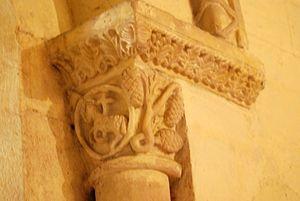
Targon église St Romain
L'église Saint-Romain est une église catholique située sur la commune de Targon, dans le département de la Gironde, en France.